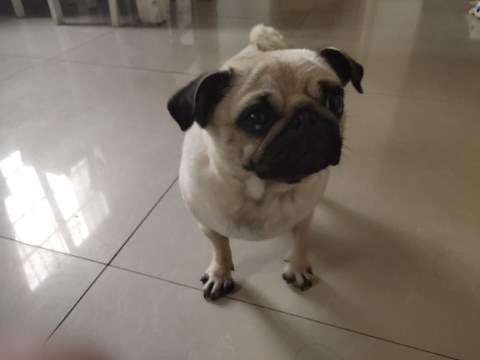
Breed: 798-n000130-pug